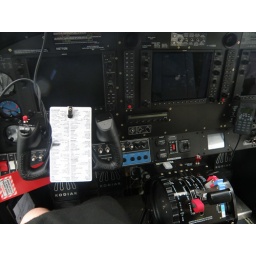
The view from the P1 seat in the Kodiak 100 showing the glass cockpit, control yoke and throttle quadrant.